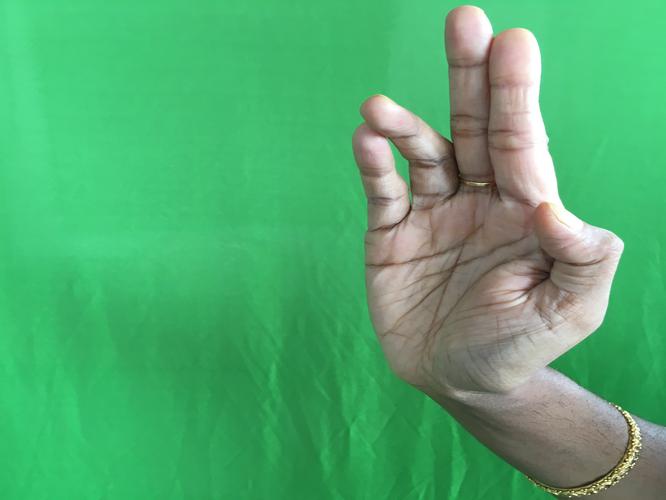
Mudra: Tripathaka
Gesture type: single_hand